Ogbe-Ogonogo Modern Market

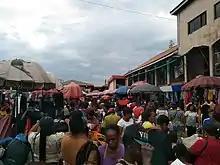
Part of Ogbe-Ogonogo Market Asaba

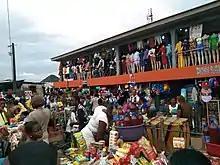
Part of Ogbe-Ogonogo Market Asaba

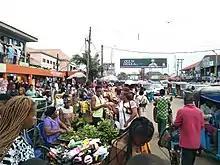
Outside Ogbe-Ogonogo Market Asaba

Ogbe-Ogonogo Market operates every day, and unlike a normal market, the market has a "market day" which is "Nkwo market day" and it is being counted every four days.